GreatGuys

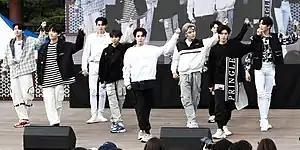
GreatGuys performing at the 4th Happy Festival of Urban Kids, 2019

GreatGuys released its first mini-album "Take Off" on September 4, 2018. Its lead single "Illusion" is a hip-hop-rock track. Hosted at Seoul National University, the group performed at the 2018 Hallyu Dream Donation Concert. GreatGuys also held on a series of live concerts in Japan, Thailand, and Europe throughout November. At the end of the year, entertainment website Issue Daily bestowed the group with the Bright New Artist Award. GreatGuys issued its third single album "Trigger" and its disco-influenced dance single "Dang!" on April 12, 2019. It was released as gratitude for the group's crowdfunding project after it surpassed its funding goal by 400%. The first of a three-part series, GreatGuys released its second mini-album "We're Not Alone_Chapter 1: It's You" on October 9. It was fronted by the R&B-tinged dance track "Be on You". GreatGuys performed as the only South Korean act at the All Together Asia Land festival in Ho Chi Minh City later that month.